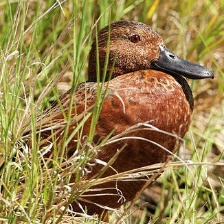
Species: CINNAMON TEAL
Scientific name: ANAS CYANOPTERA
ImageNet parent category: drake